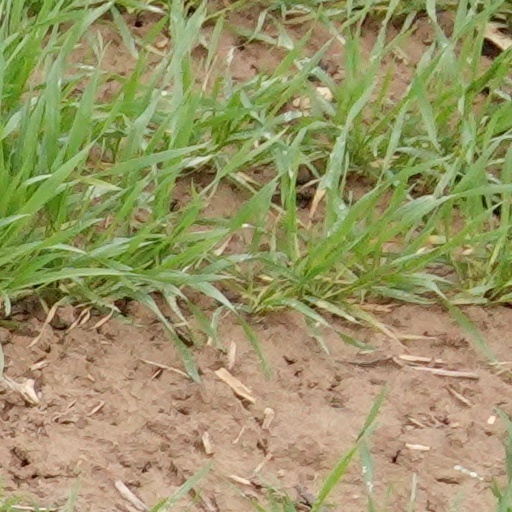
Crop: wheat